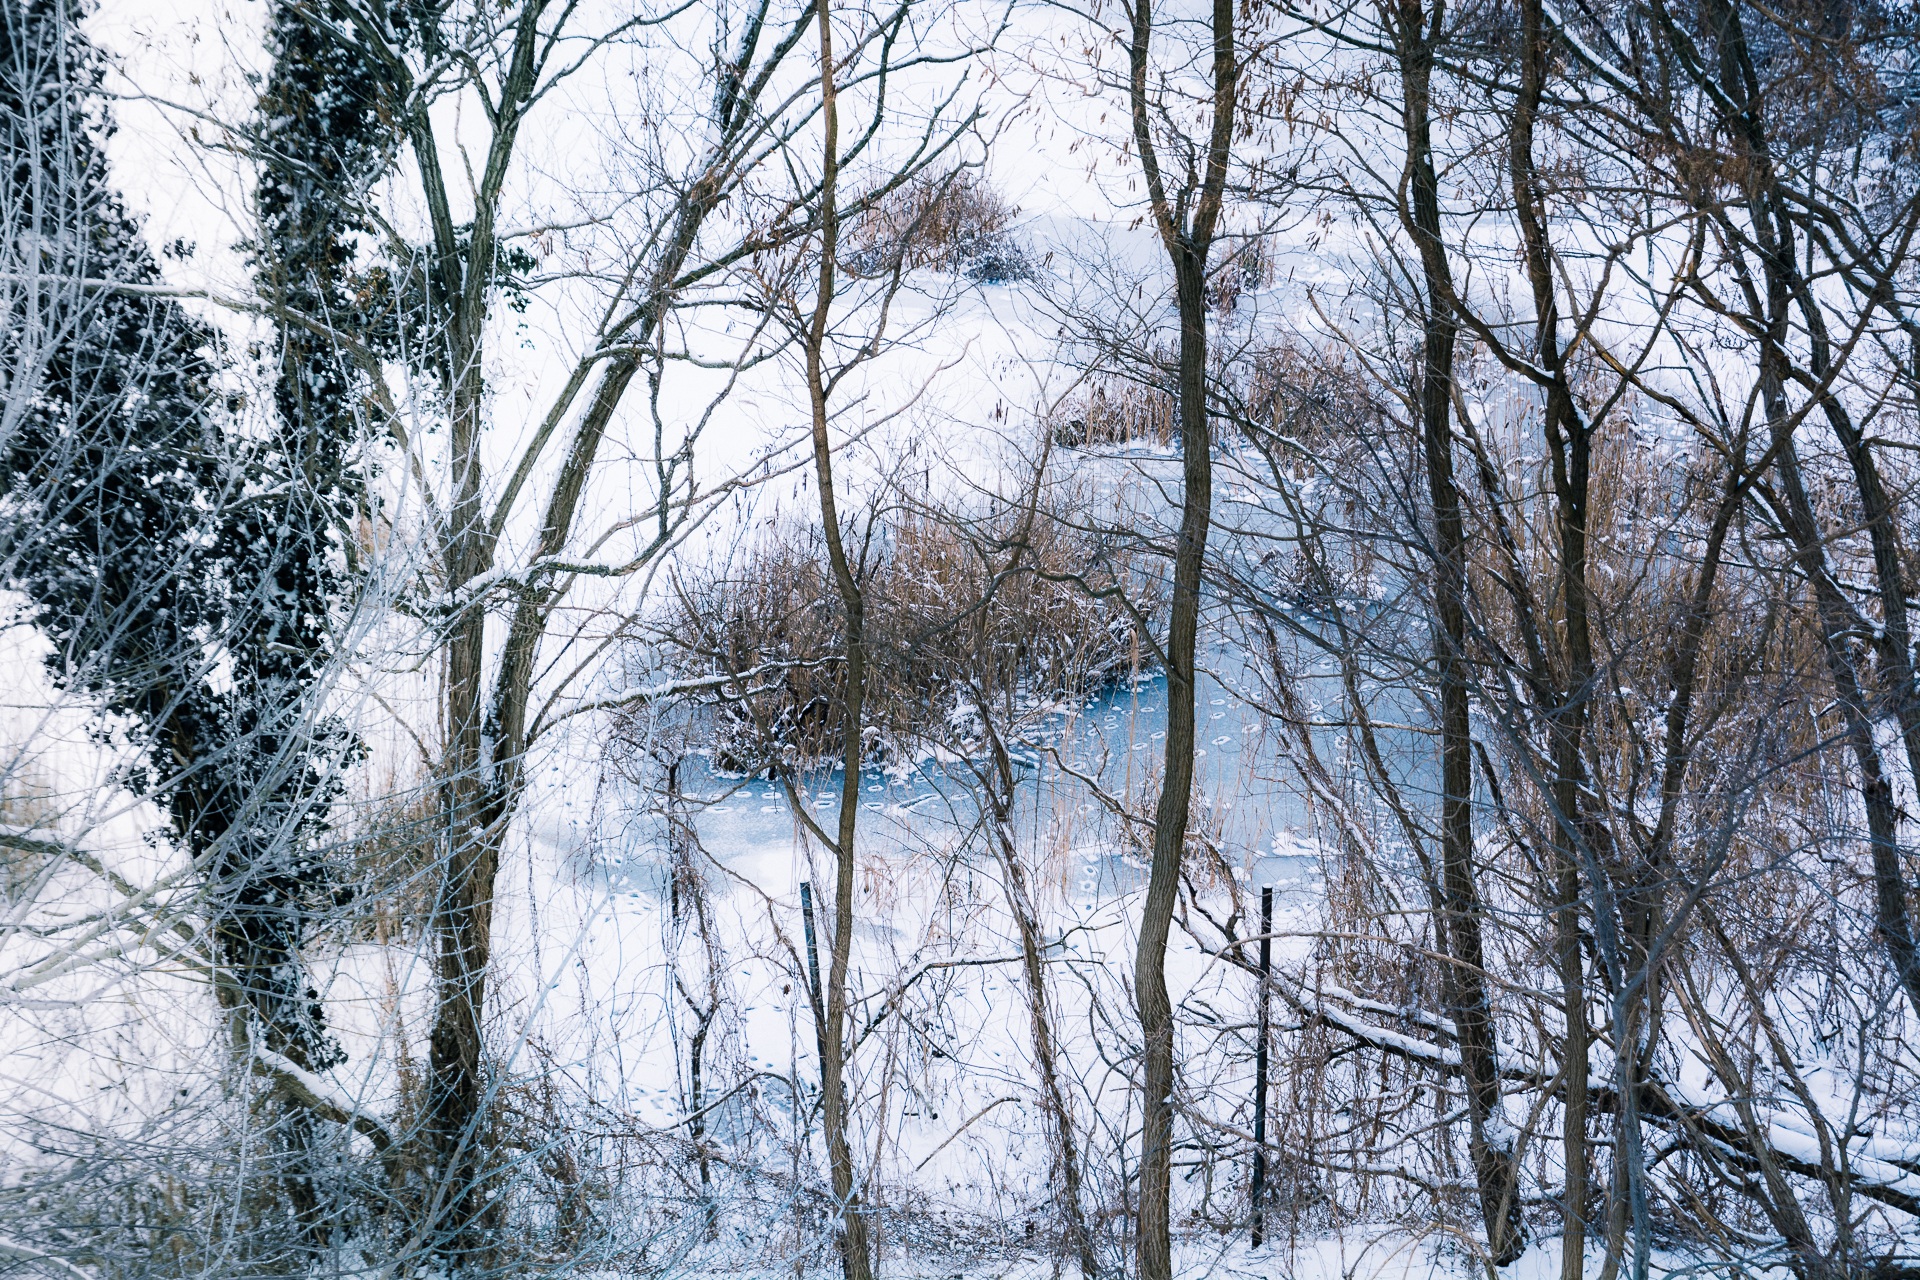
tree, forest, branch, snow, cold, winter, plant, sky, frost, trunk, ice, birch, frozen, iced, icy, grove, woodland, january, freezing, woody plant